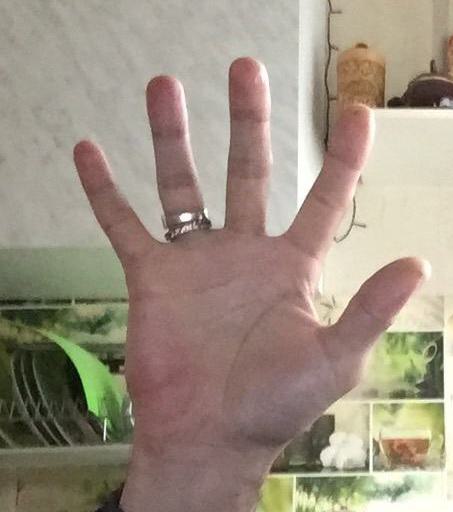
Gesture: palm